Whakarewarewa

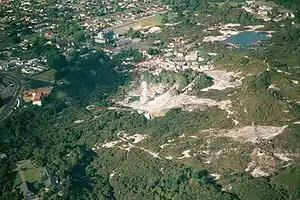

Whakarewarewa (reduced version of Te Whakarewarewatanga O Te Ope Taua A Wahiao, meaning "The gathering place for the war parties of Wahiao", often abbreviated to Whaka by locals) is a Rotorua semi-rural geothermal area in the Taupō Volcanic Zone of New Zealand. This was the site of the Māori fortress of Te Puia, first occupied around 1325, and known as an impenetrable stronghold never taken in battle. Māori have lived here ever since, taking full advantage of the geothermal activity in the valley for heating and cooking.